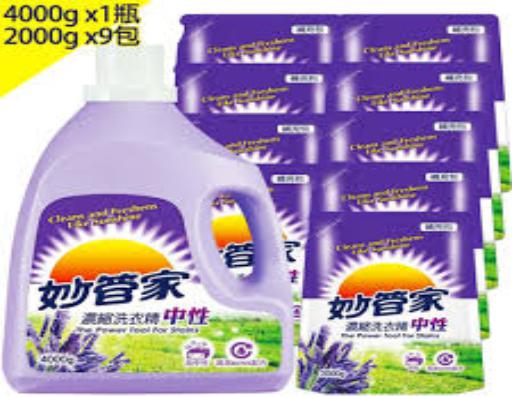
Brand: magicamah
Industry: Necessities